Nayanthara

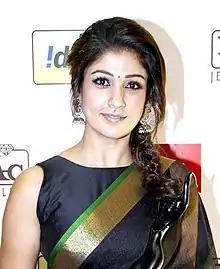
Nayanthara at the 2013 Filmfare Awards

Nayanthara (born Diana Mariam Kurian; 18 November 1984) is an Indian actress and producer known for her work in Tamil, Telugu and Malayalam films. One of the highest-paid actresses in India, she was the only South Indian actress to be featured in "Forbes India" "Celebrity 100" list in 2018. With a career spanning over two decades, she has appeared in more than 75 films and has received numerous awards, including five Filmfare Awards South, a Tamil Nadu State Film Award, a Nandi Award and seven SIIMA Awards.